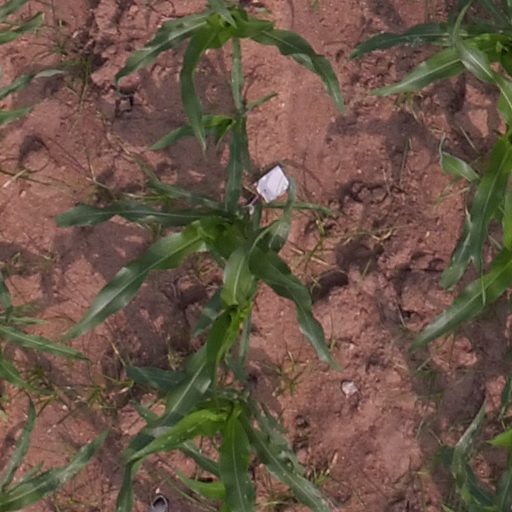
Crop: maize; corn